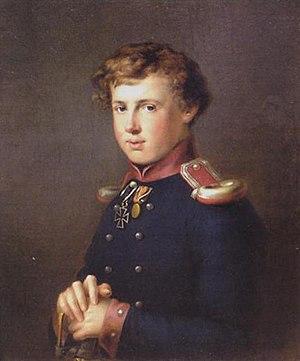
Georges-Bernard d'Anhalt-Dessau, était un prince allemand de la Maison d'Ascanie de la branche d'Anhalt-Dessau.